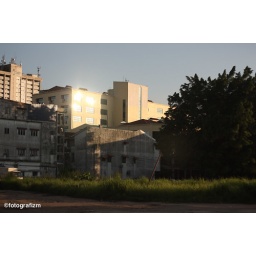
The sun reflecting off the windows of a building in Kuantan town